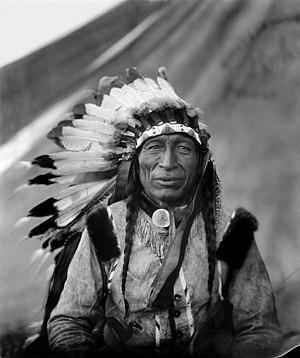
Les Oglalas ou Oglala Lakota sont l'un des sept clans indiens qui forment la tribu des Lakotas. Cette entité est apparue au XVIIIᵉ siècle. Au début du XIXᵉ siècle les Oglalas se séparent des autres Sioux Lakotas : vers 1830, ils rassemblent quelque 3 000 membres.